Union Jack of Sweden and Norway

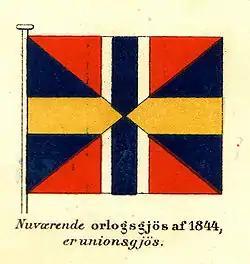
The union jack and diplomatic flag of Norway and Sweden 1844–1905. The proportions 4:5 were those of the union mark in Swedish flags.

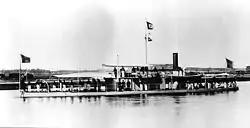
Swedish monitor HSwMS Sölve with union jack on the bow

The Union Jack of Sweden and Norway ("unionsgös" in Swedish, "unionsgjøs" in Norwegian) was the common naval jack of Swedish and Norwegian warships between 1844 and 1905, during the last six decades of the Union between Sweden and Norway. It was also the flag of diplomatic stations and consulates abroad, common to both states.